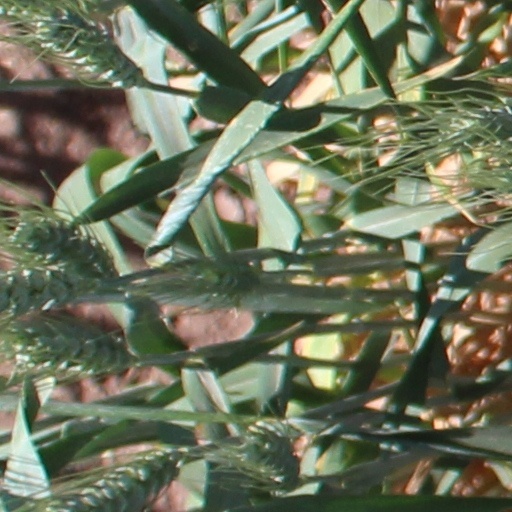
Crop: wheat